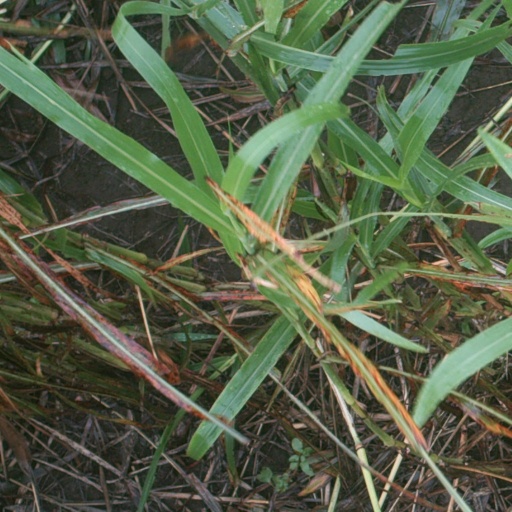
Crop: sorghum